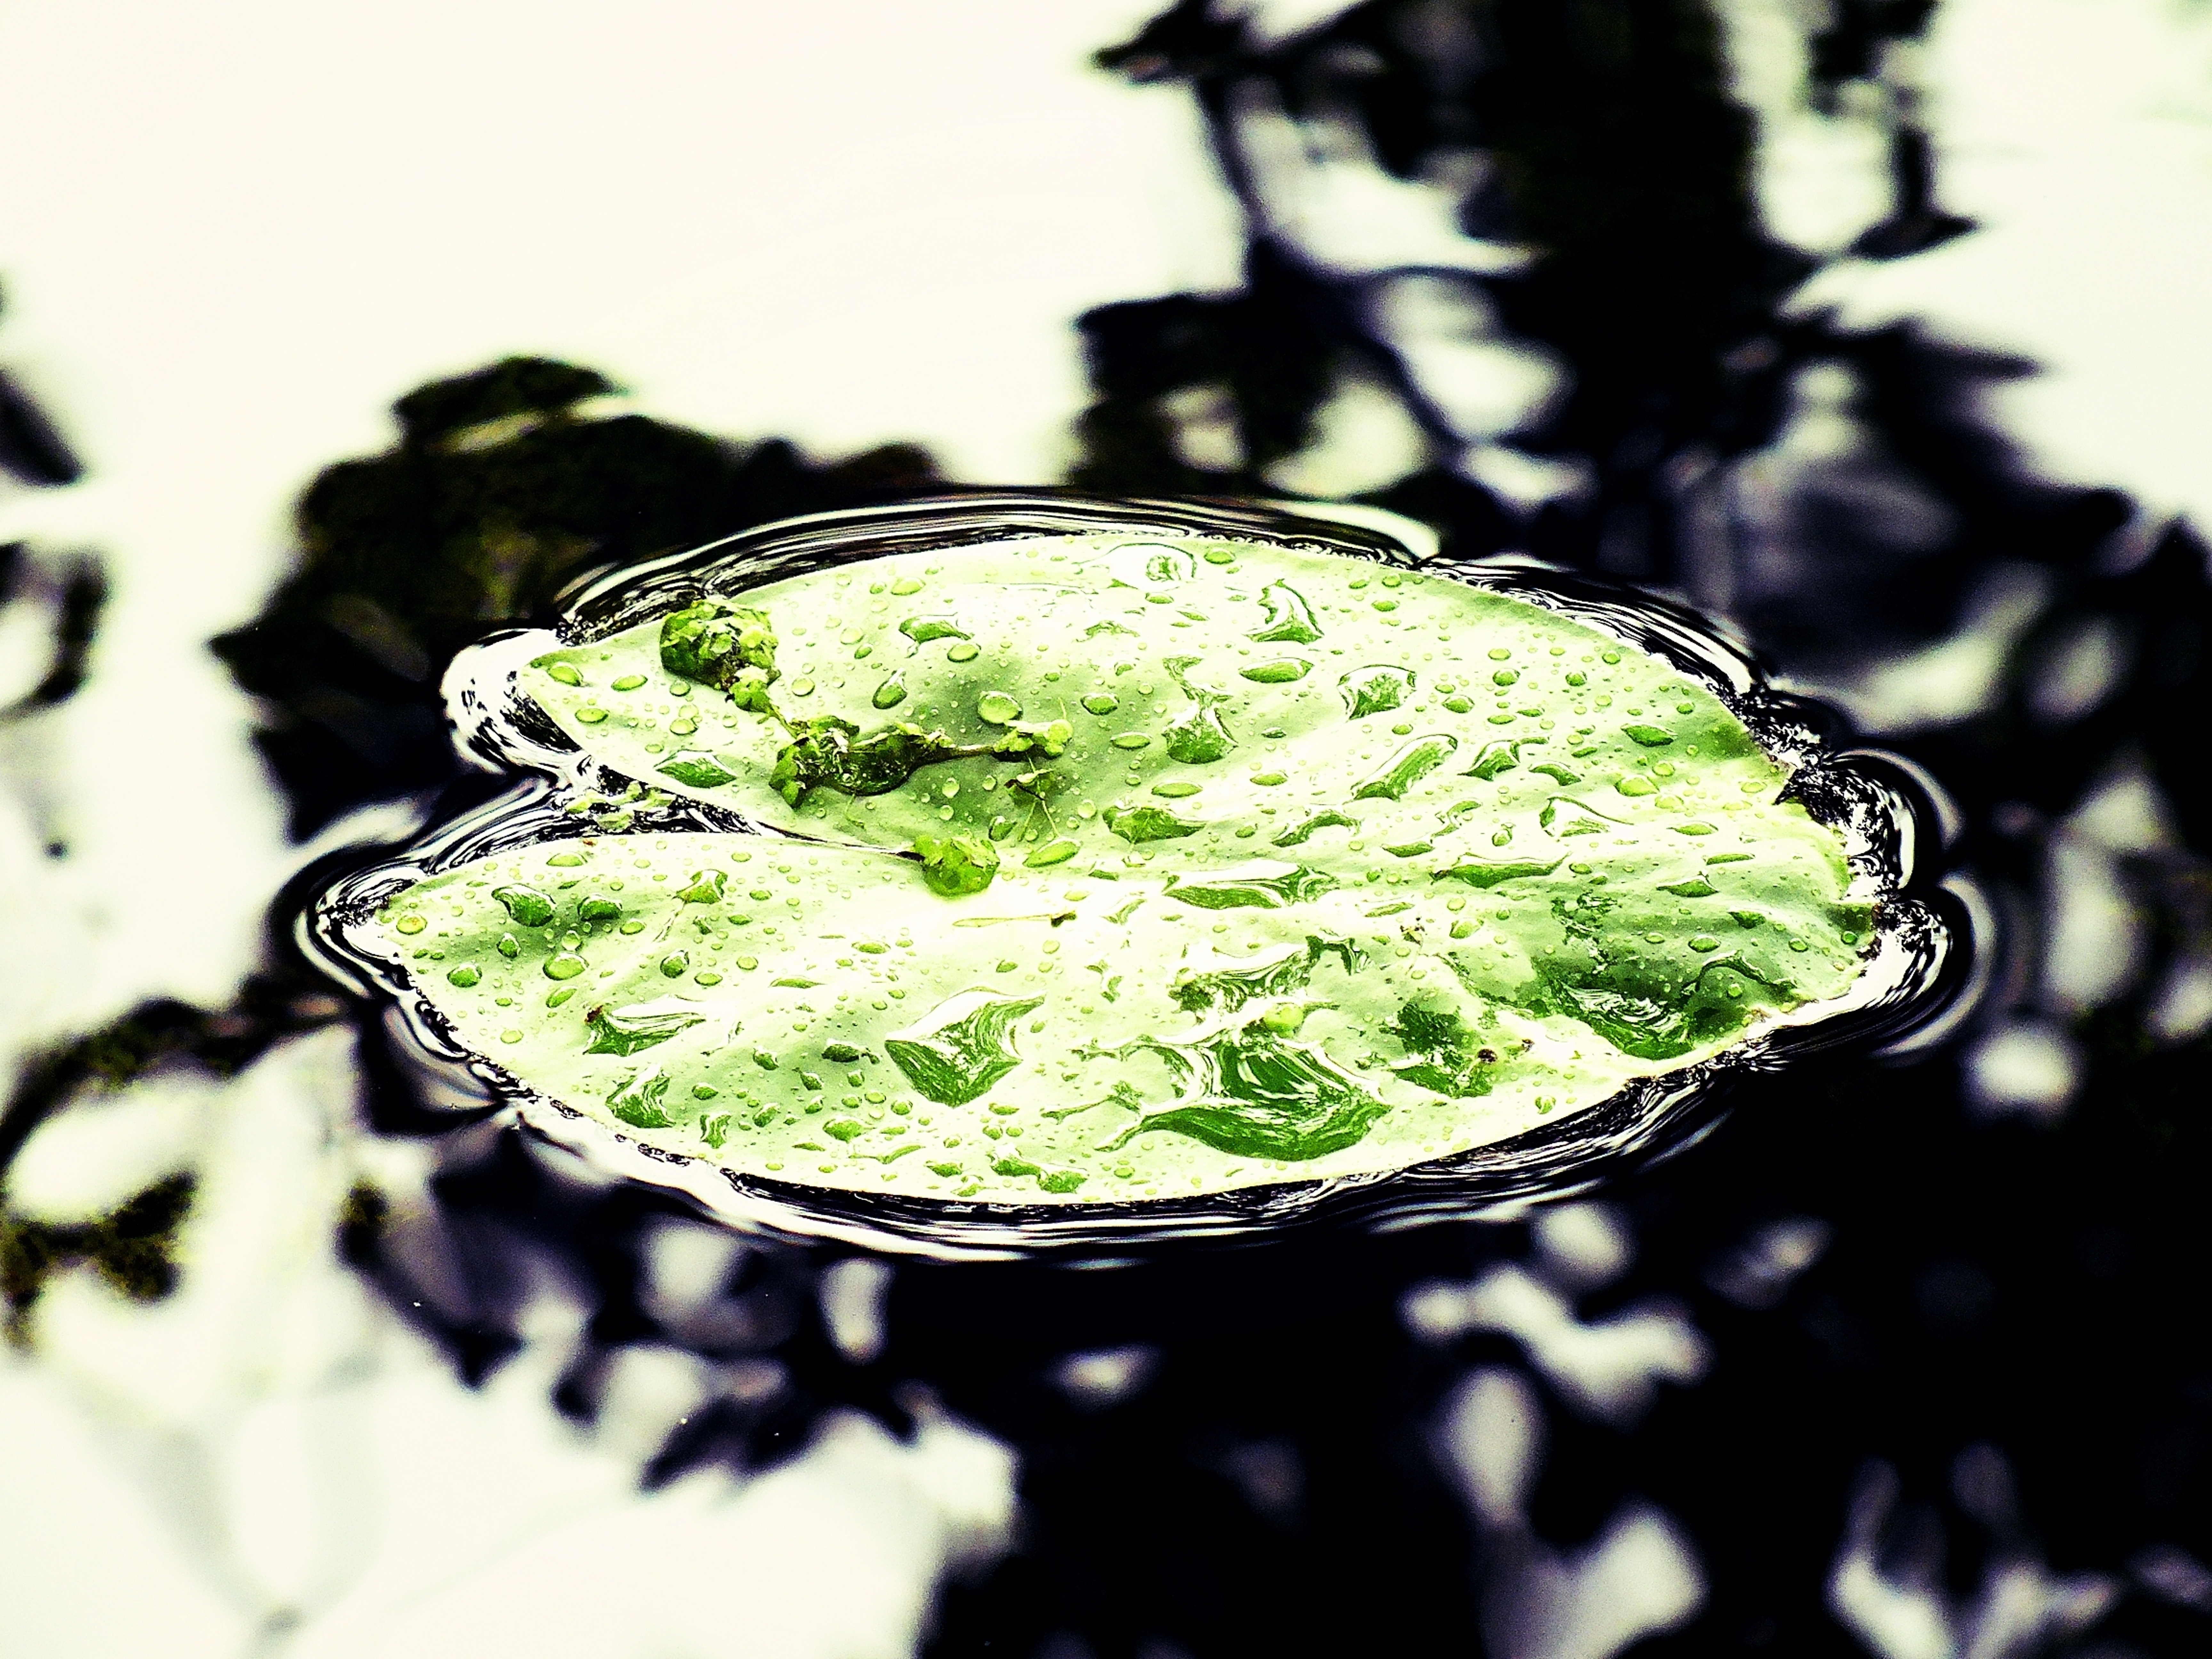
water, nature, plant, photography, leaf, flower, food, green, relax, produce, rest, flora, water lily, close up, sheet, pure, macro photography, calm walking